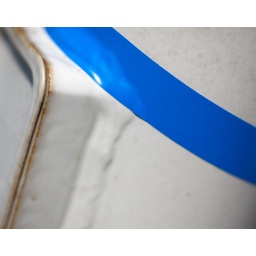
What I liked: the color of the blue tape against the gray of the utility pole. Overlake Transit Center, Redmond, Washington